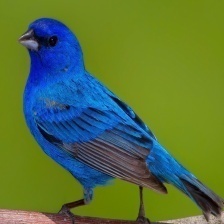
Species: INDIGO BUNTING
Scientific name: PASSERINA CYANEA
ImageNet parent category: indigo_bunting